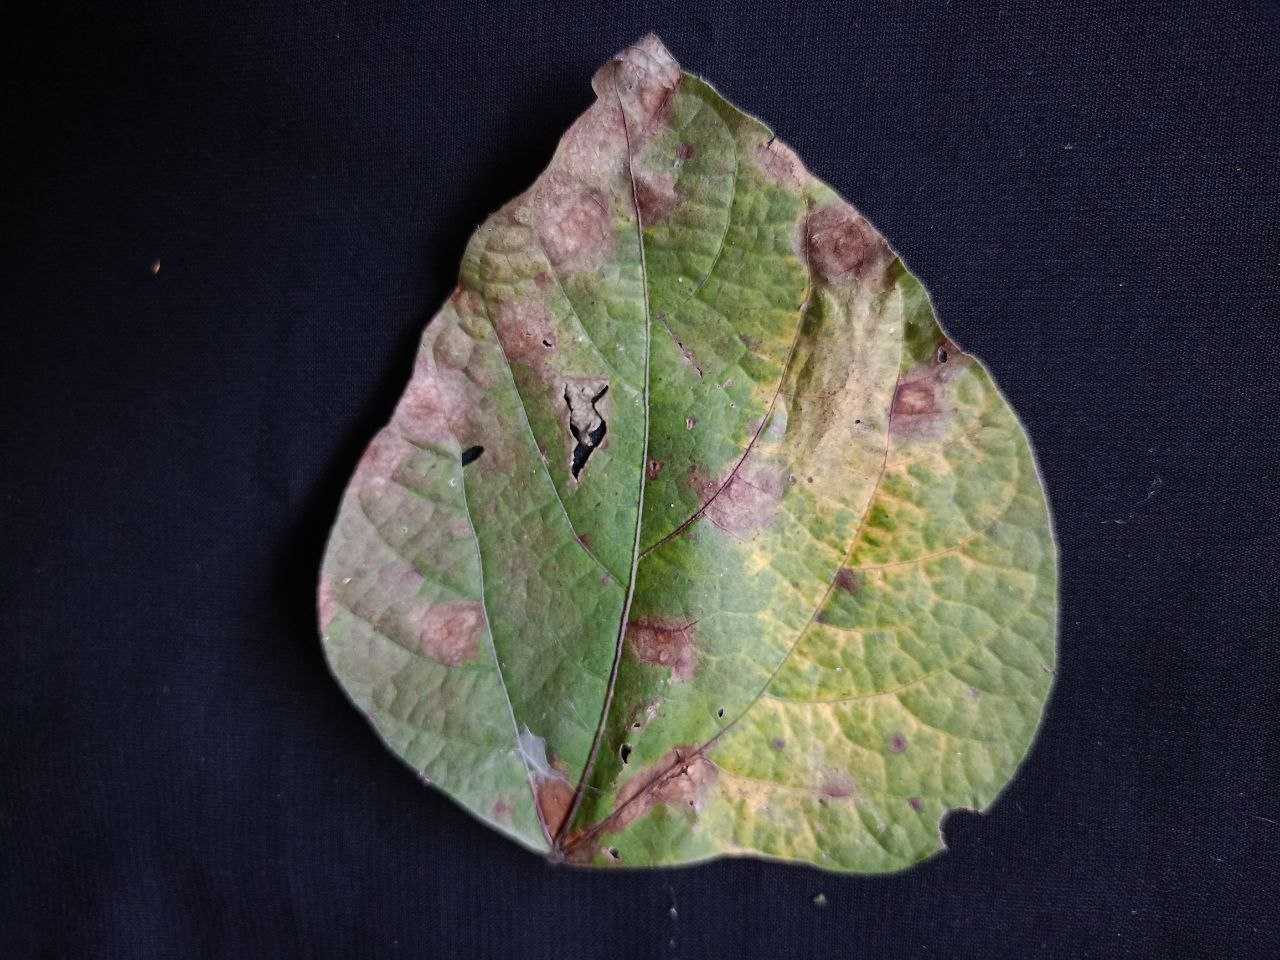
Crop: bean
Leaf condition: Blight